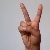
The image shows a hand gesture representing the letter 'V' in Indian Sign Language.